Hope Bowdler

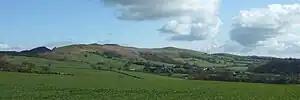
The hill, with Caer Caradoc to the left

Hope Bowdler Hill rises to the north of the village, with a number of summits including Gaer Stone (or Gaerstones), the three tallest of which are , 410m and 393m. It can be reached via a 3.5-mile circular walk from Hope Bowdler, traversing Gaerstone and Wilstone hills, and continuing towards Church Stretton, before returning to the village.